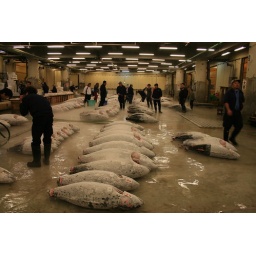
Tokyo's Tsukiji Fish Market is the largest fish market in the world. We went to the daily tuna auction.